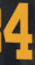
Number: 4